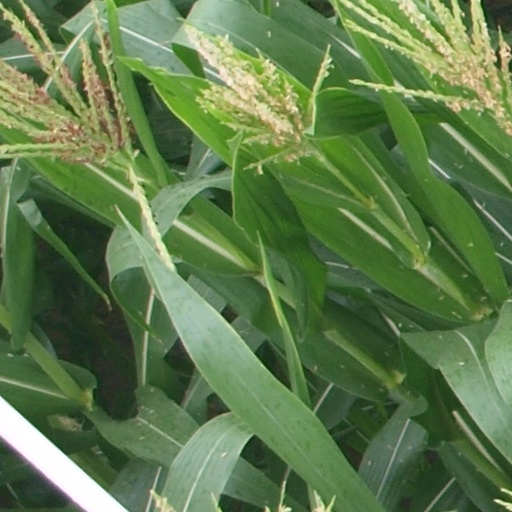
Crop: maize; corn